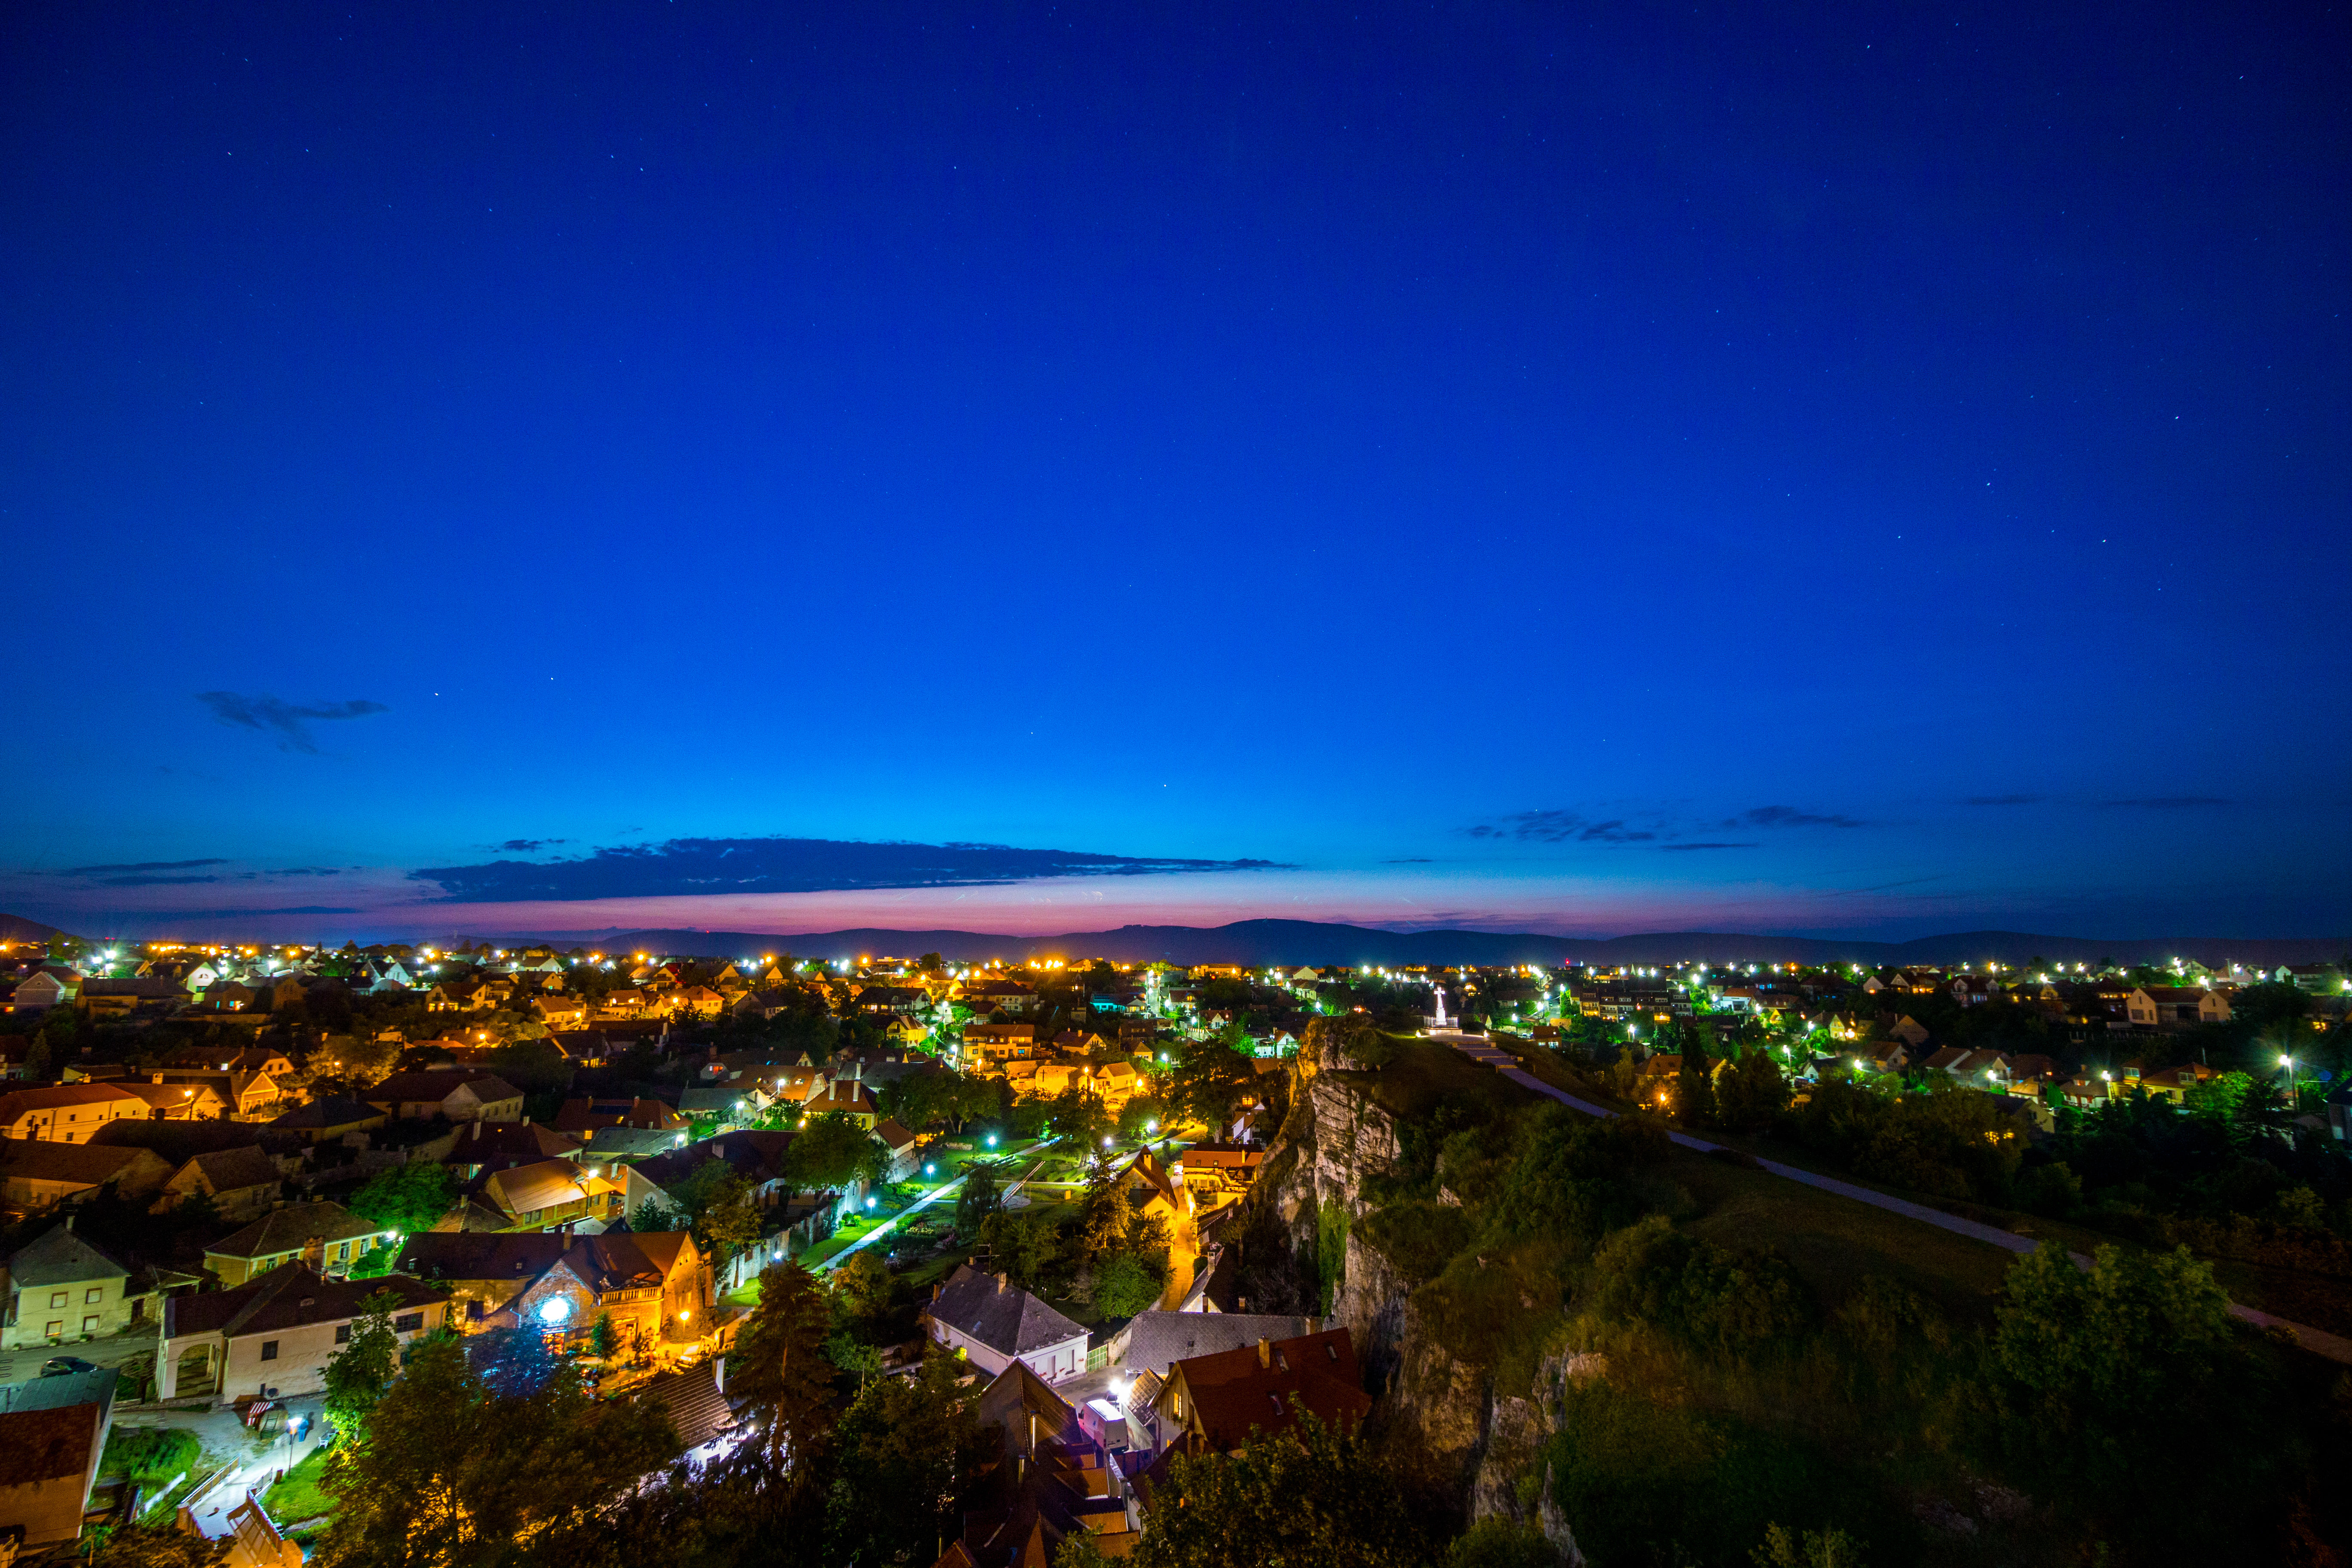
sea, coast, water, horizon, sky, sunset, skyline, night, town, dawn, urban, cityscape, village, dusk, evening, lights, clouds, stars, atmosphere of earth